Answer in natural language. Considering the relative positions, where is black colour chair (highlighted by a red box) with respect to sleek silver floor lamp with white drum shade (highlighted by a green box)? Choose between the following options: right or left
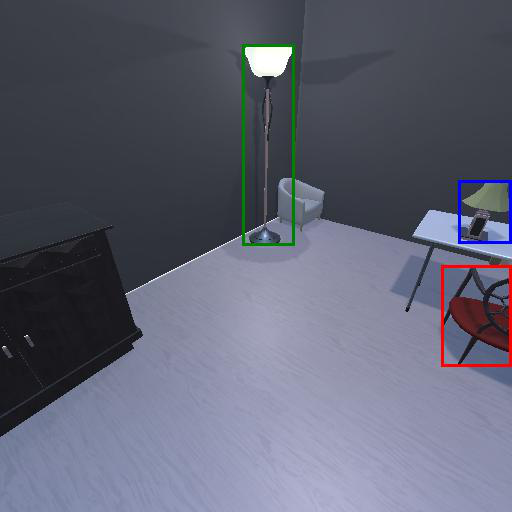
<answer>right</answer>